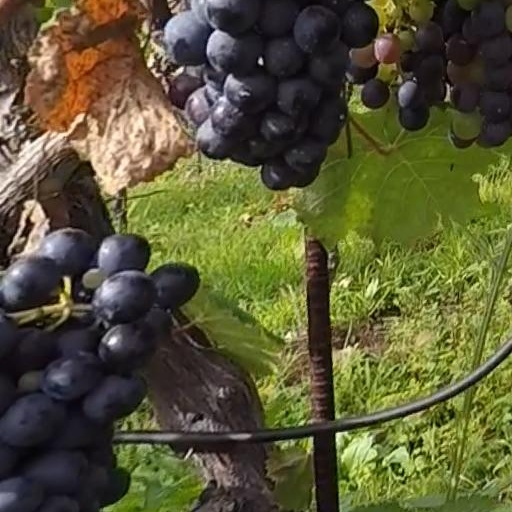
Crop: grape